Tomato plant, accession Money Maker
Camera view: horizontal (90 deg, fisheye); turntable rotation: 300 degrees
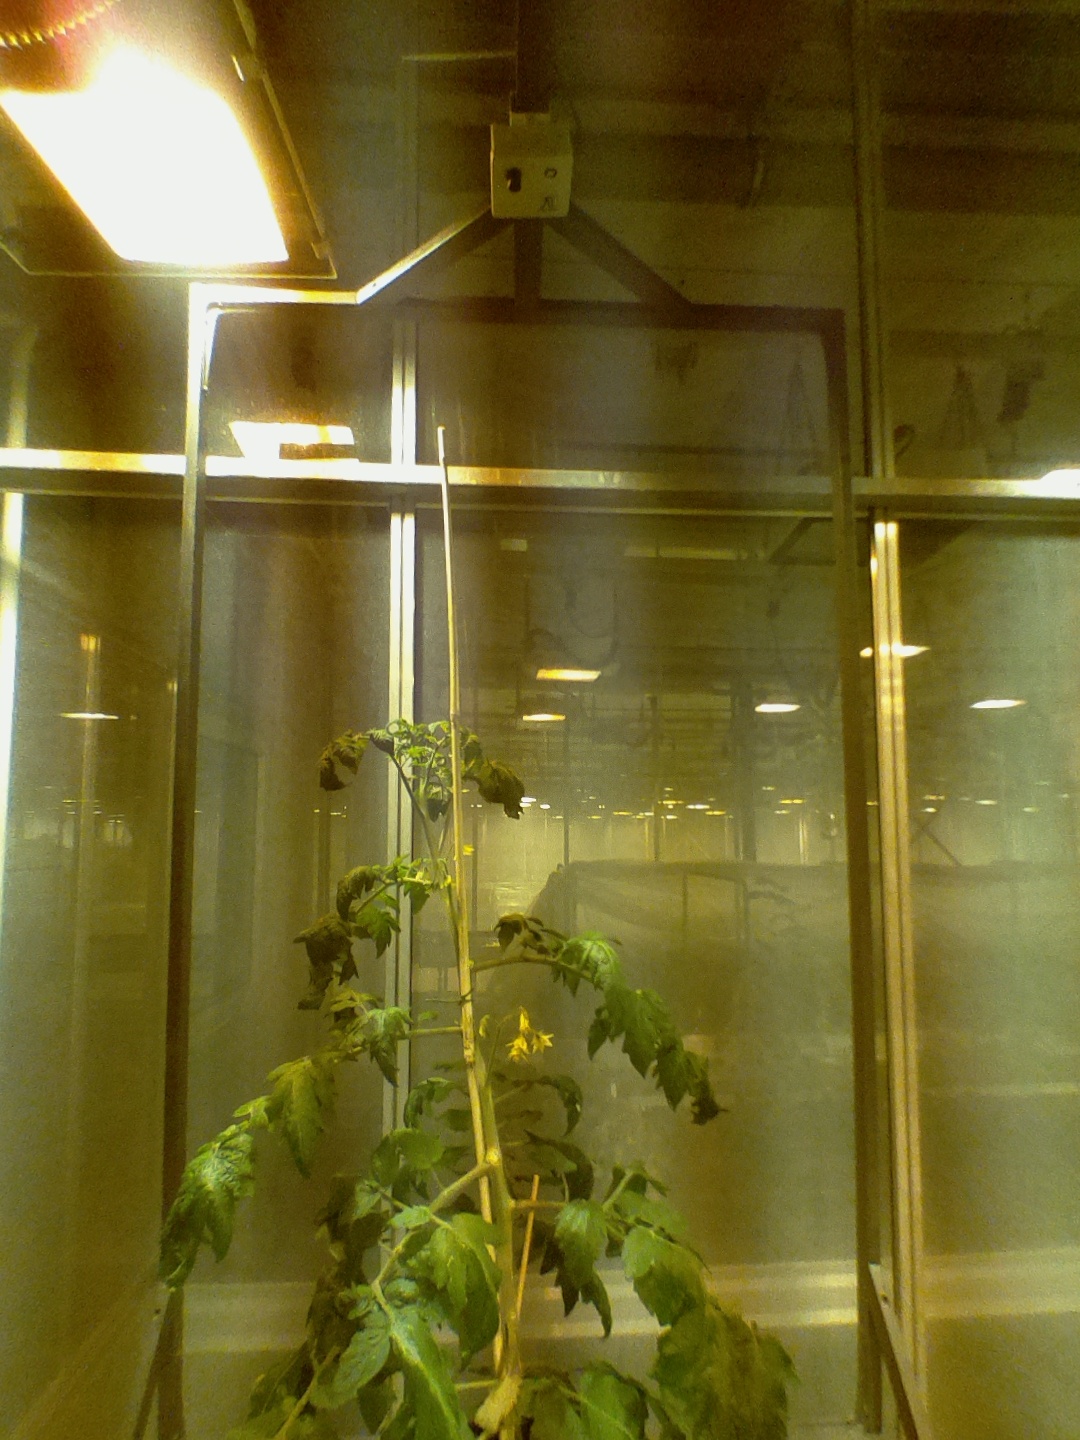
BBCH growth stage 68: Full flowering, 80%-90% of flowers open, more petals falling